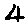
Label: 4